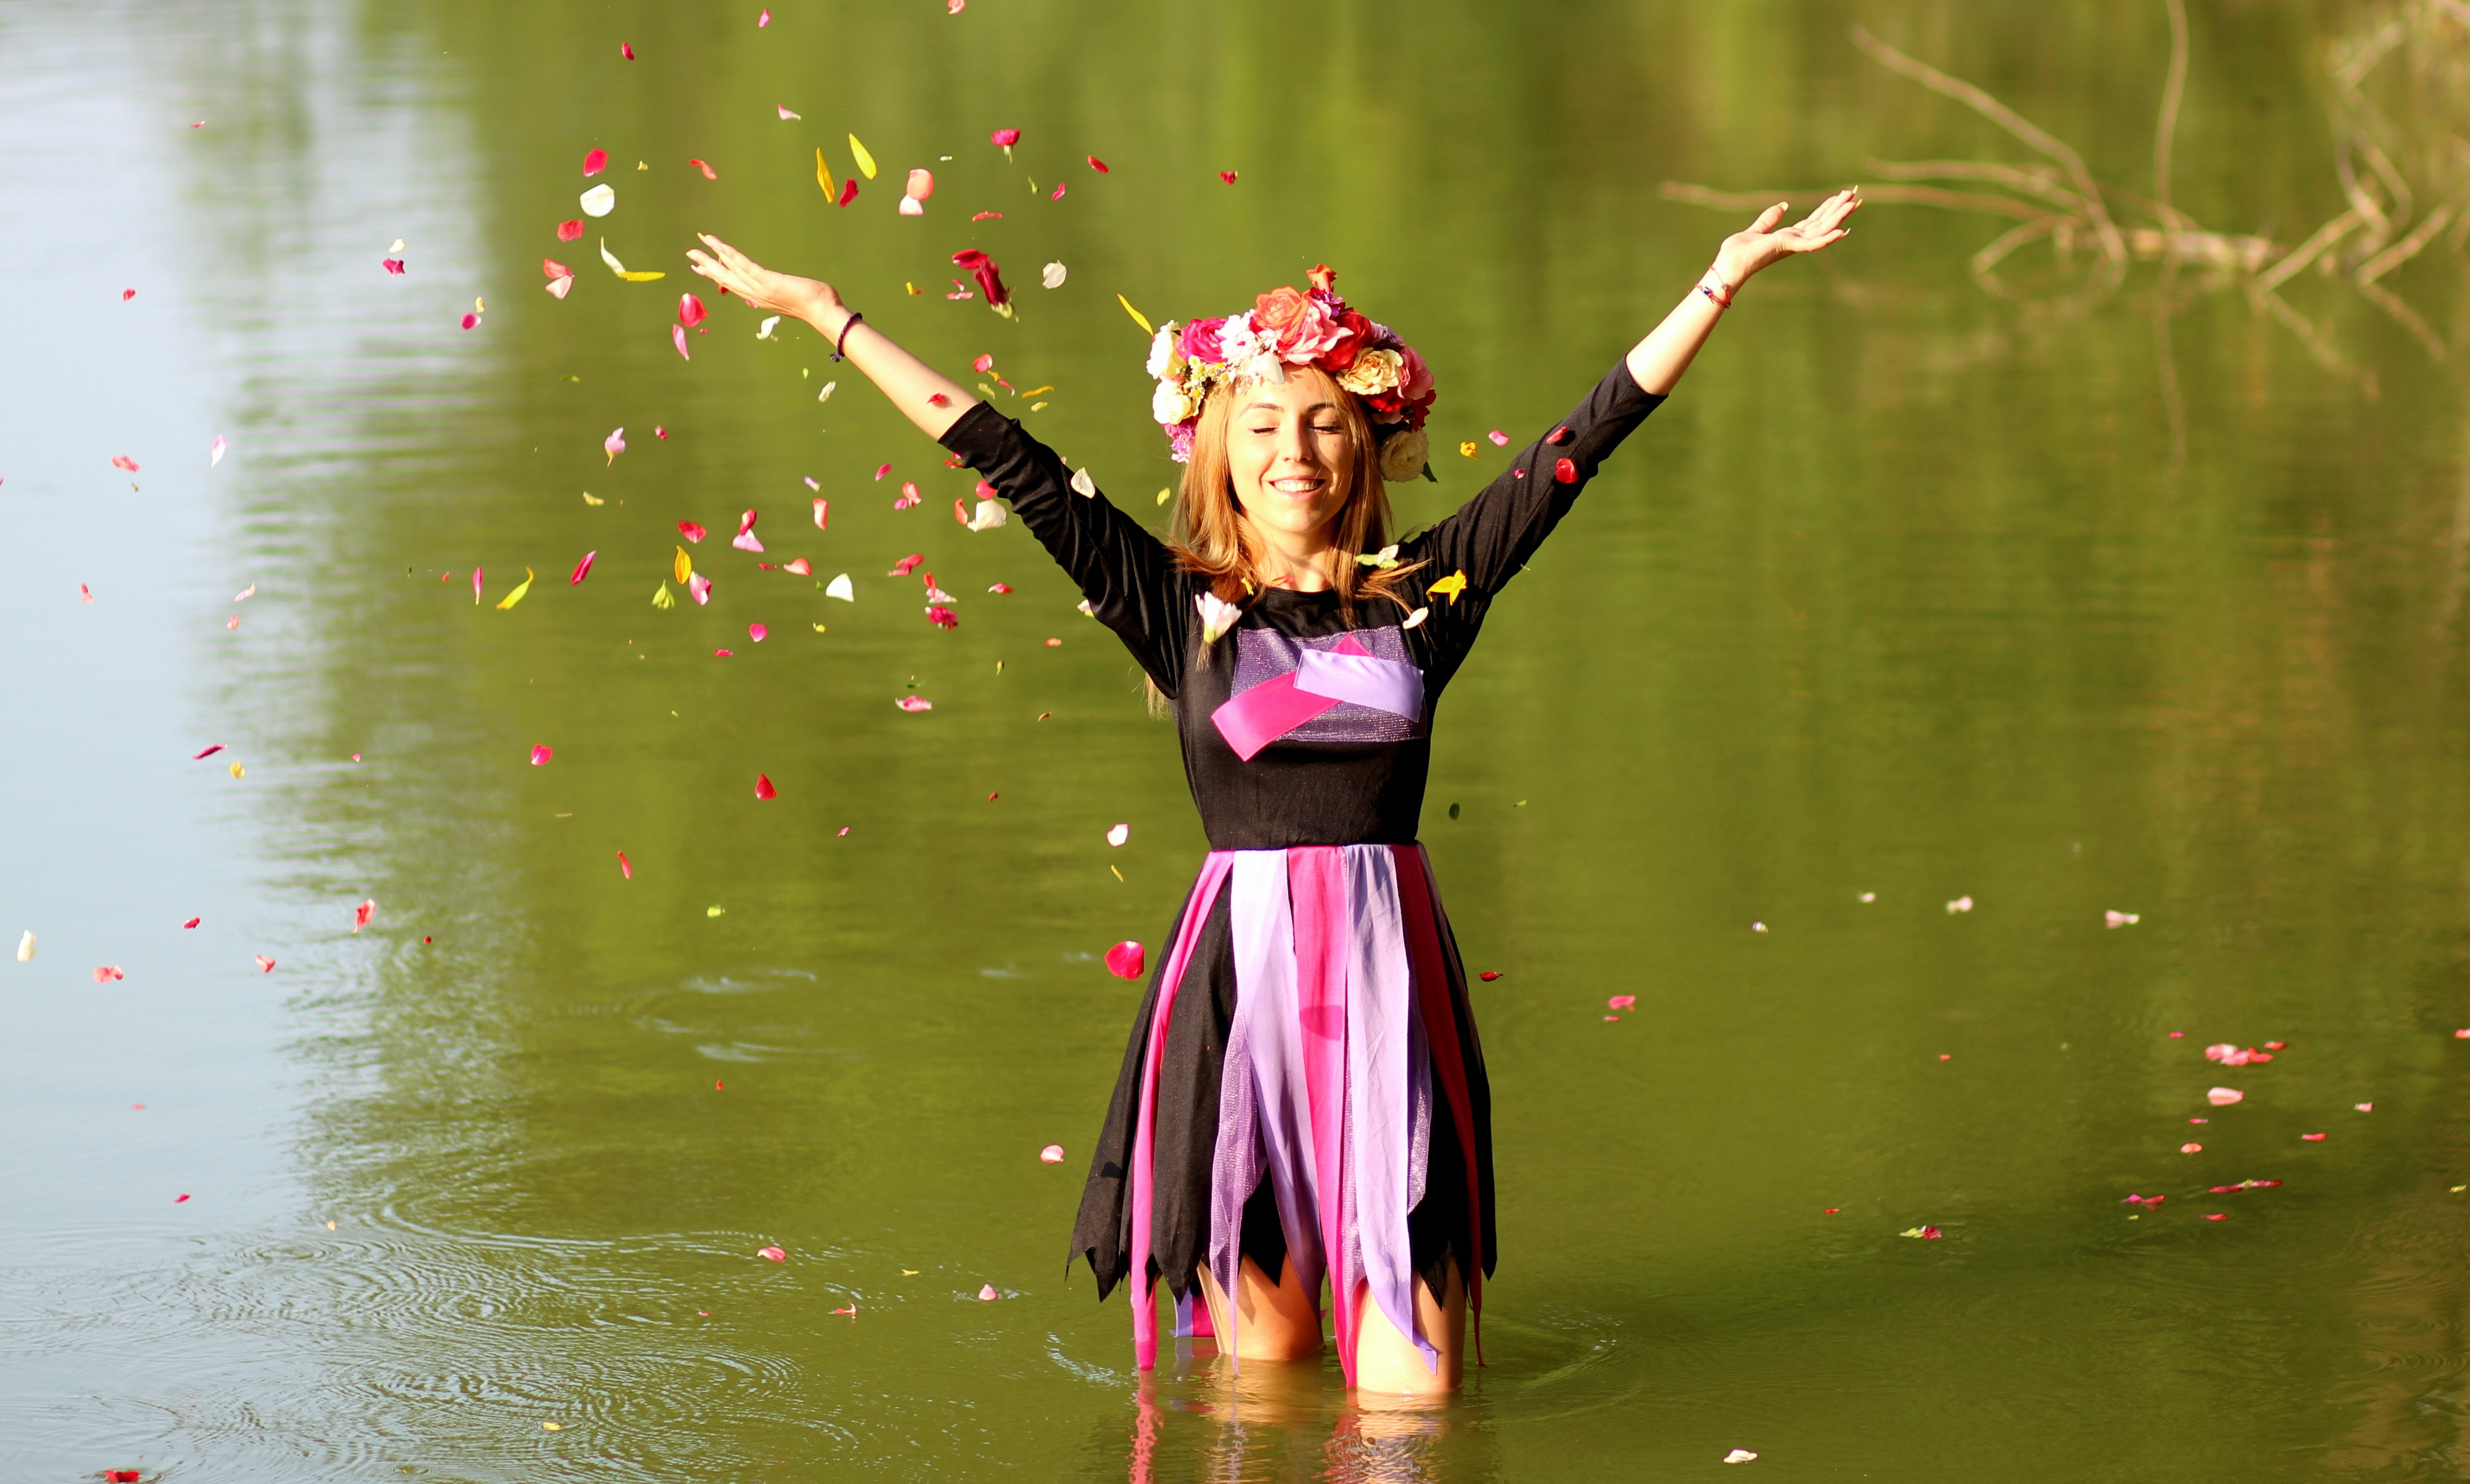
water, nature, girl, photography, flower, reflection, color, blonde, wreath, petals, joy